Wheelchair

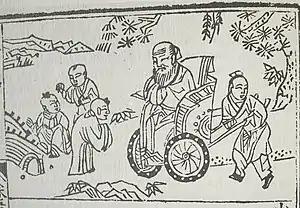
Depiction of Chinese philosopher Confucius in a wheelchair, dating to .

A wheelchair is a mobilized form of chair using two or more wheels, a footrest, and an armrest usually cushioned. It is used when walking is difficult or impossible to do due to illnesses, injury, disabilities, or age-related health conditions. Wheelchairs provide mobility, postural support, and freedom to those who cannot walk or have difficulty walking, enabling them to move around, participate in everyday activities, and live life on their own terms.